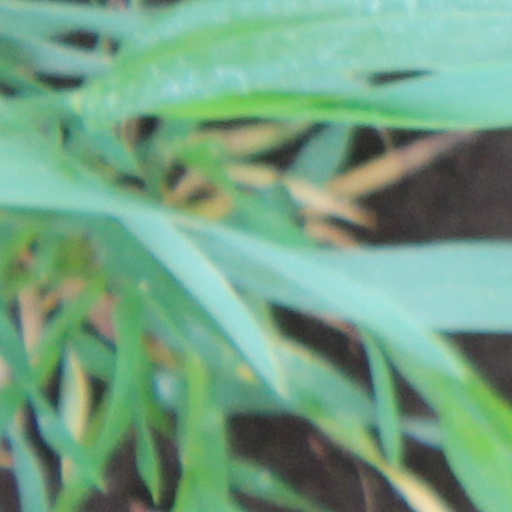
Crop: wheat